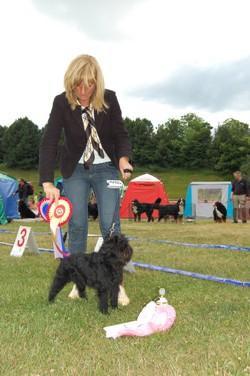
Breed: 200-n000012-affenpinscher